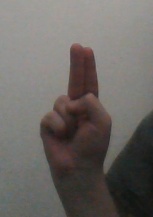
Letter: taa